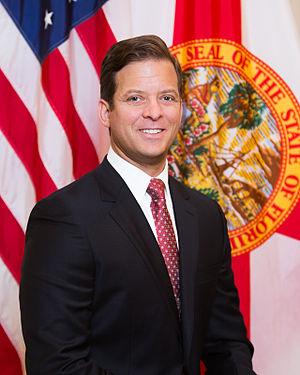
Carlos López-Cantera, né le 29 décembre 1973 à Madrid, est un homme politique américain, membre du Parti républicain. Il est lieutenant-gouverneur de Floride de 2014 à 2019.
Le lieutenant-gouverneur de la Floride est un élu du gouvernement de l'État de Floride aux États-Unis. Selon la Constitution de Floride, le lieutenant-gouverneur est élu pour un mandat de quatre ans coïncidant avec celui du gouverneur de l'État, et le remplace en cas de vacance du poste.